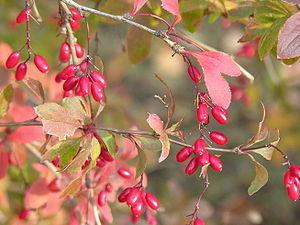
Le Vinettier ou l’Épine-vinette est un arbuste de la famille des Berbéridacées.